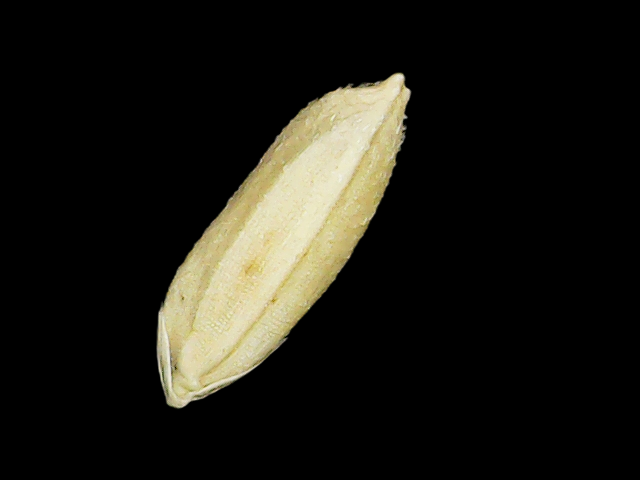
Rice variety: Bd51